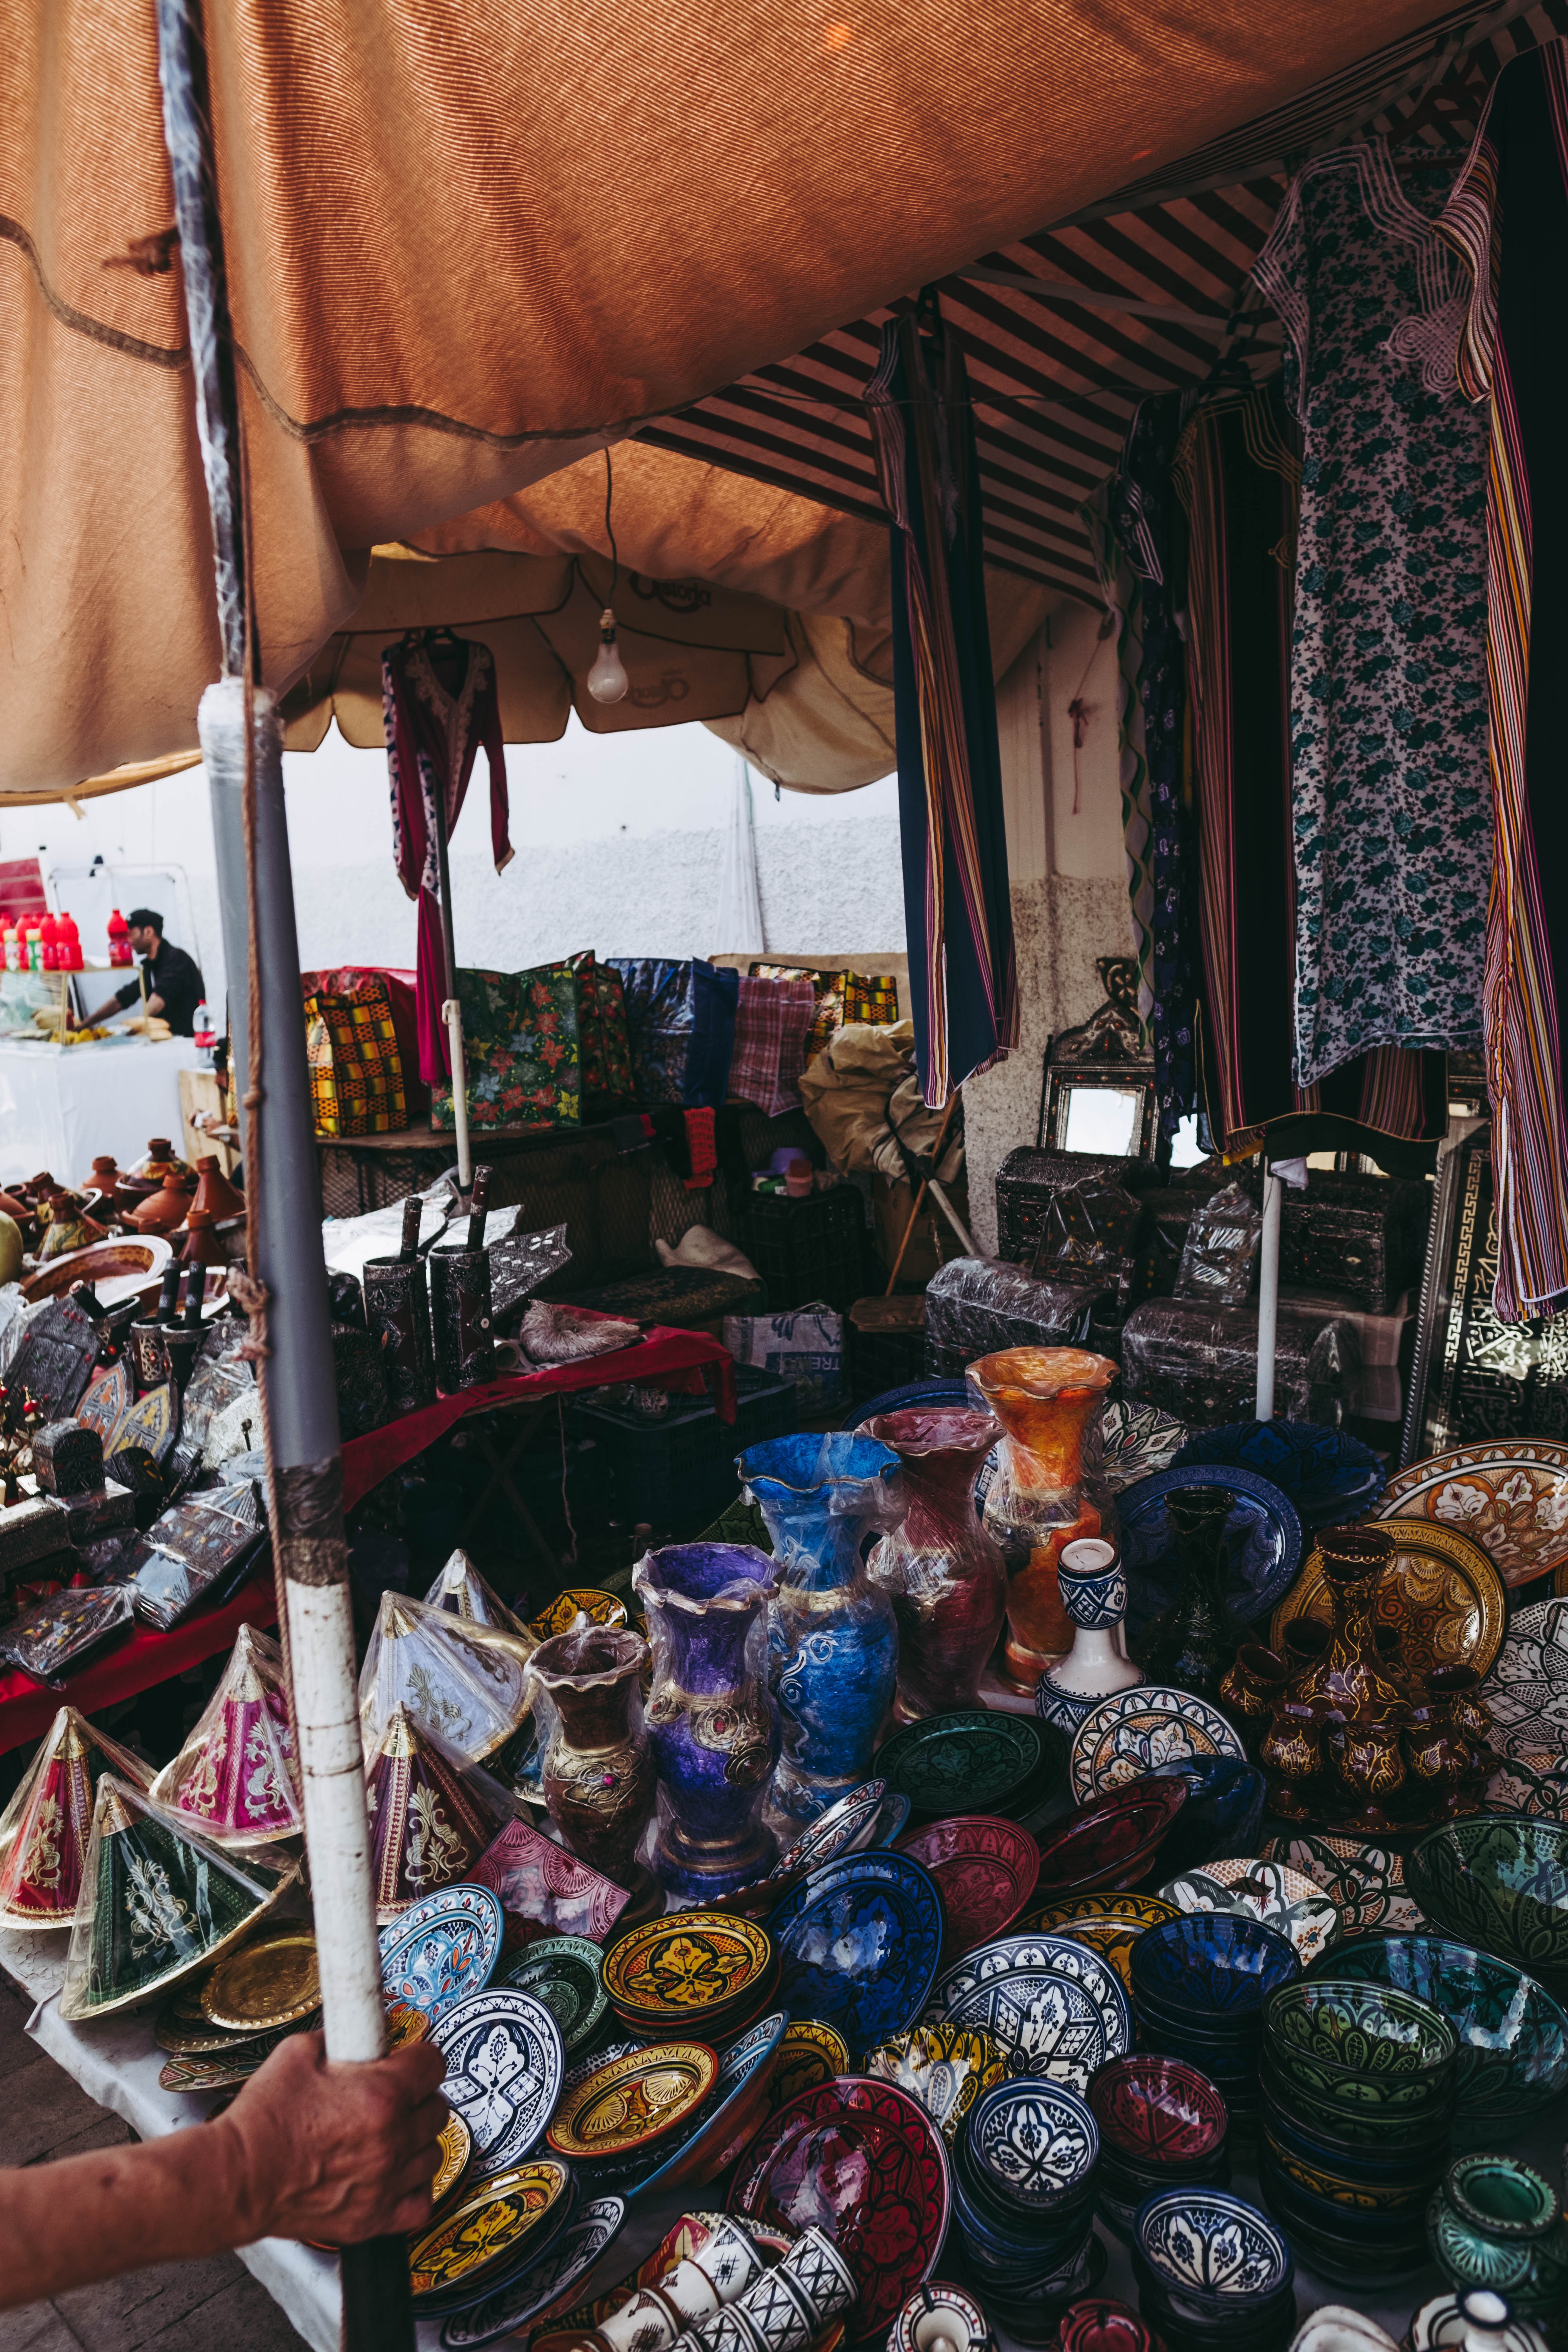
selling, public space, market, marketplace, bazaar, human settlement, flea market, stall, city, tourism, fashion accessory, street, building